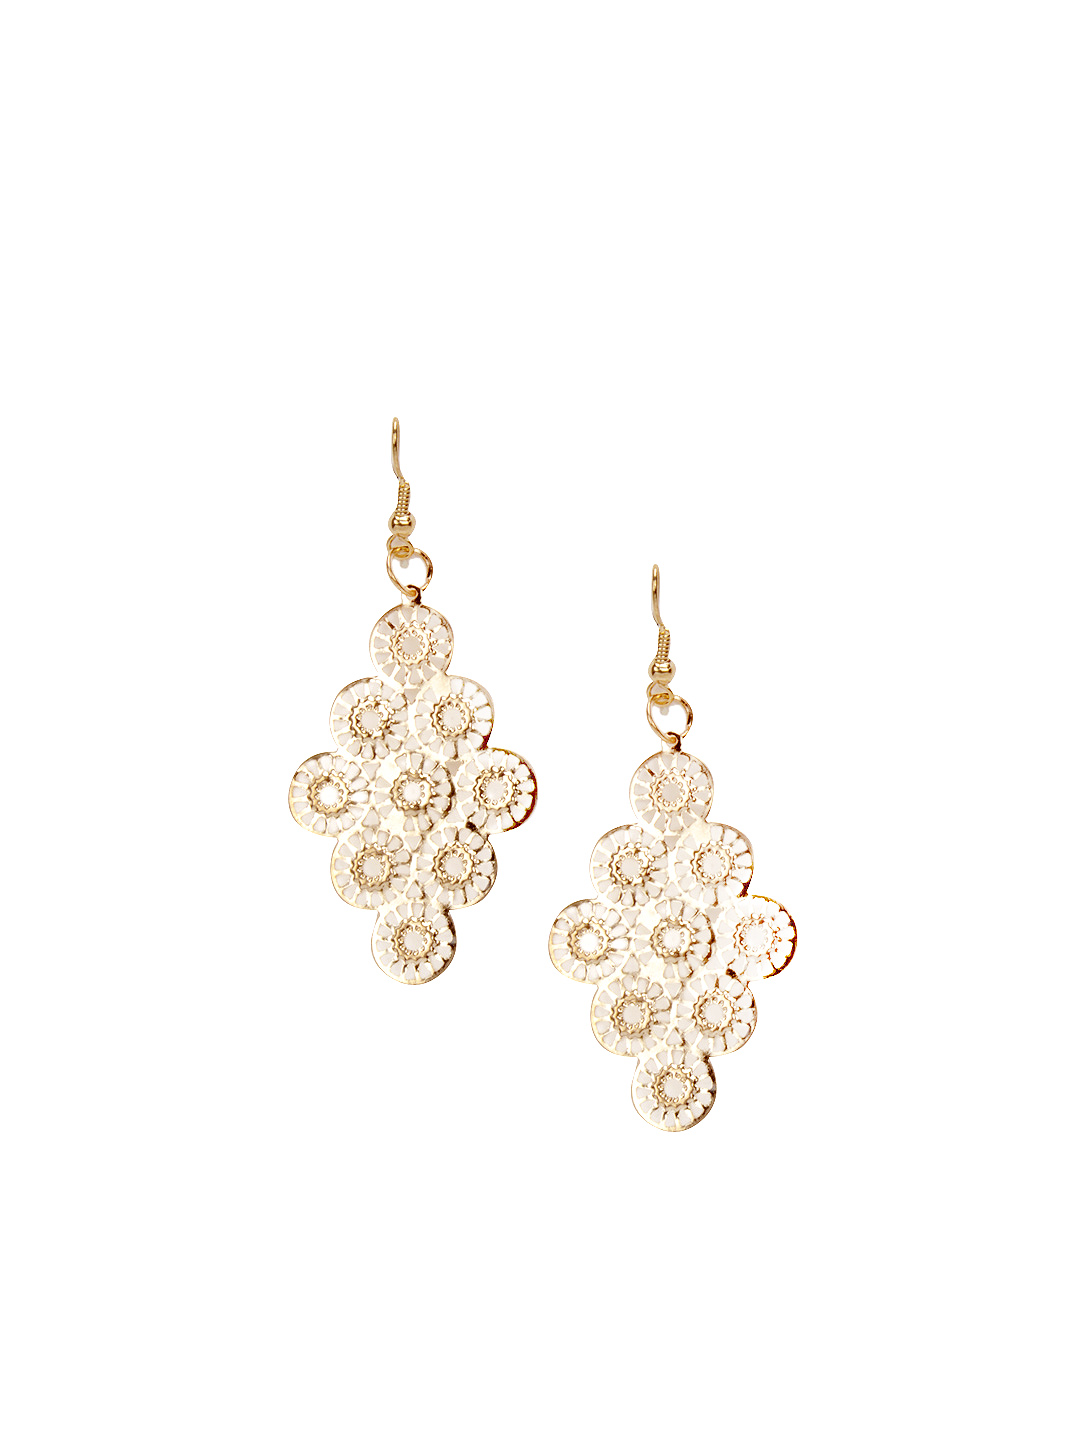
ToniQ Women Gold Earrings
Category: Accessories / Jewellery / Earrings
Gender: Women
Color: Gold
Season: Winter 2016
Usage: Casual